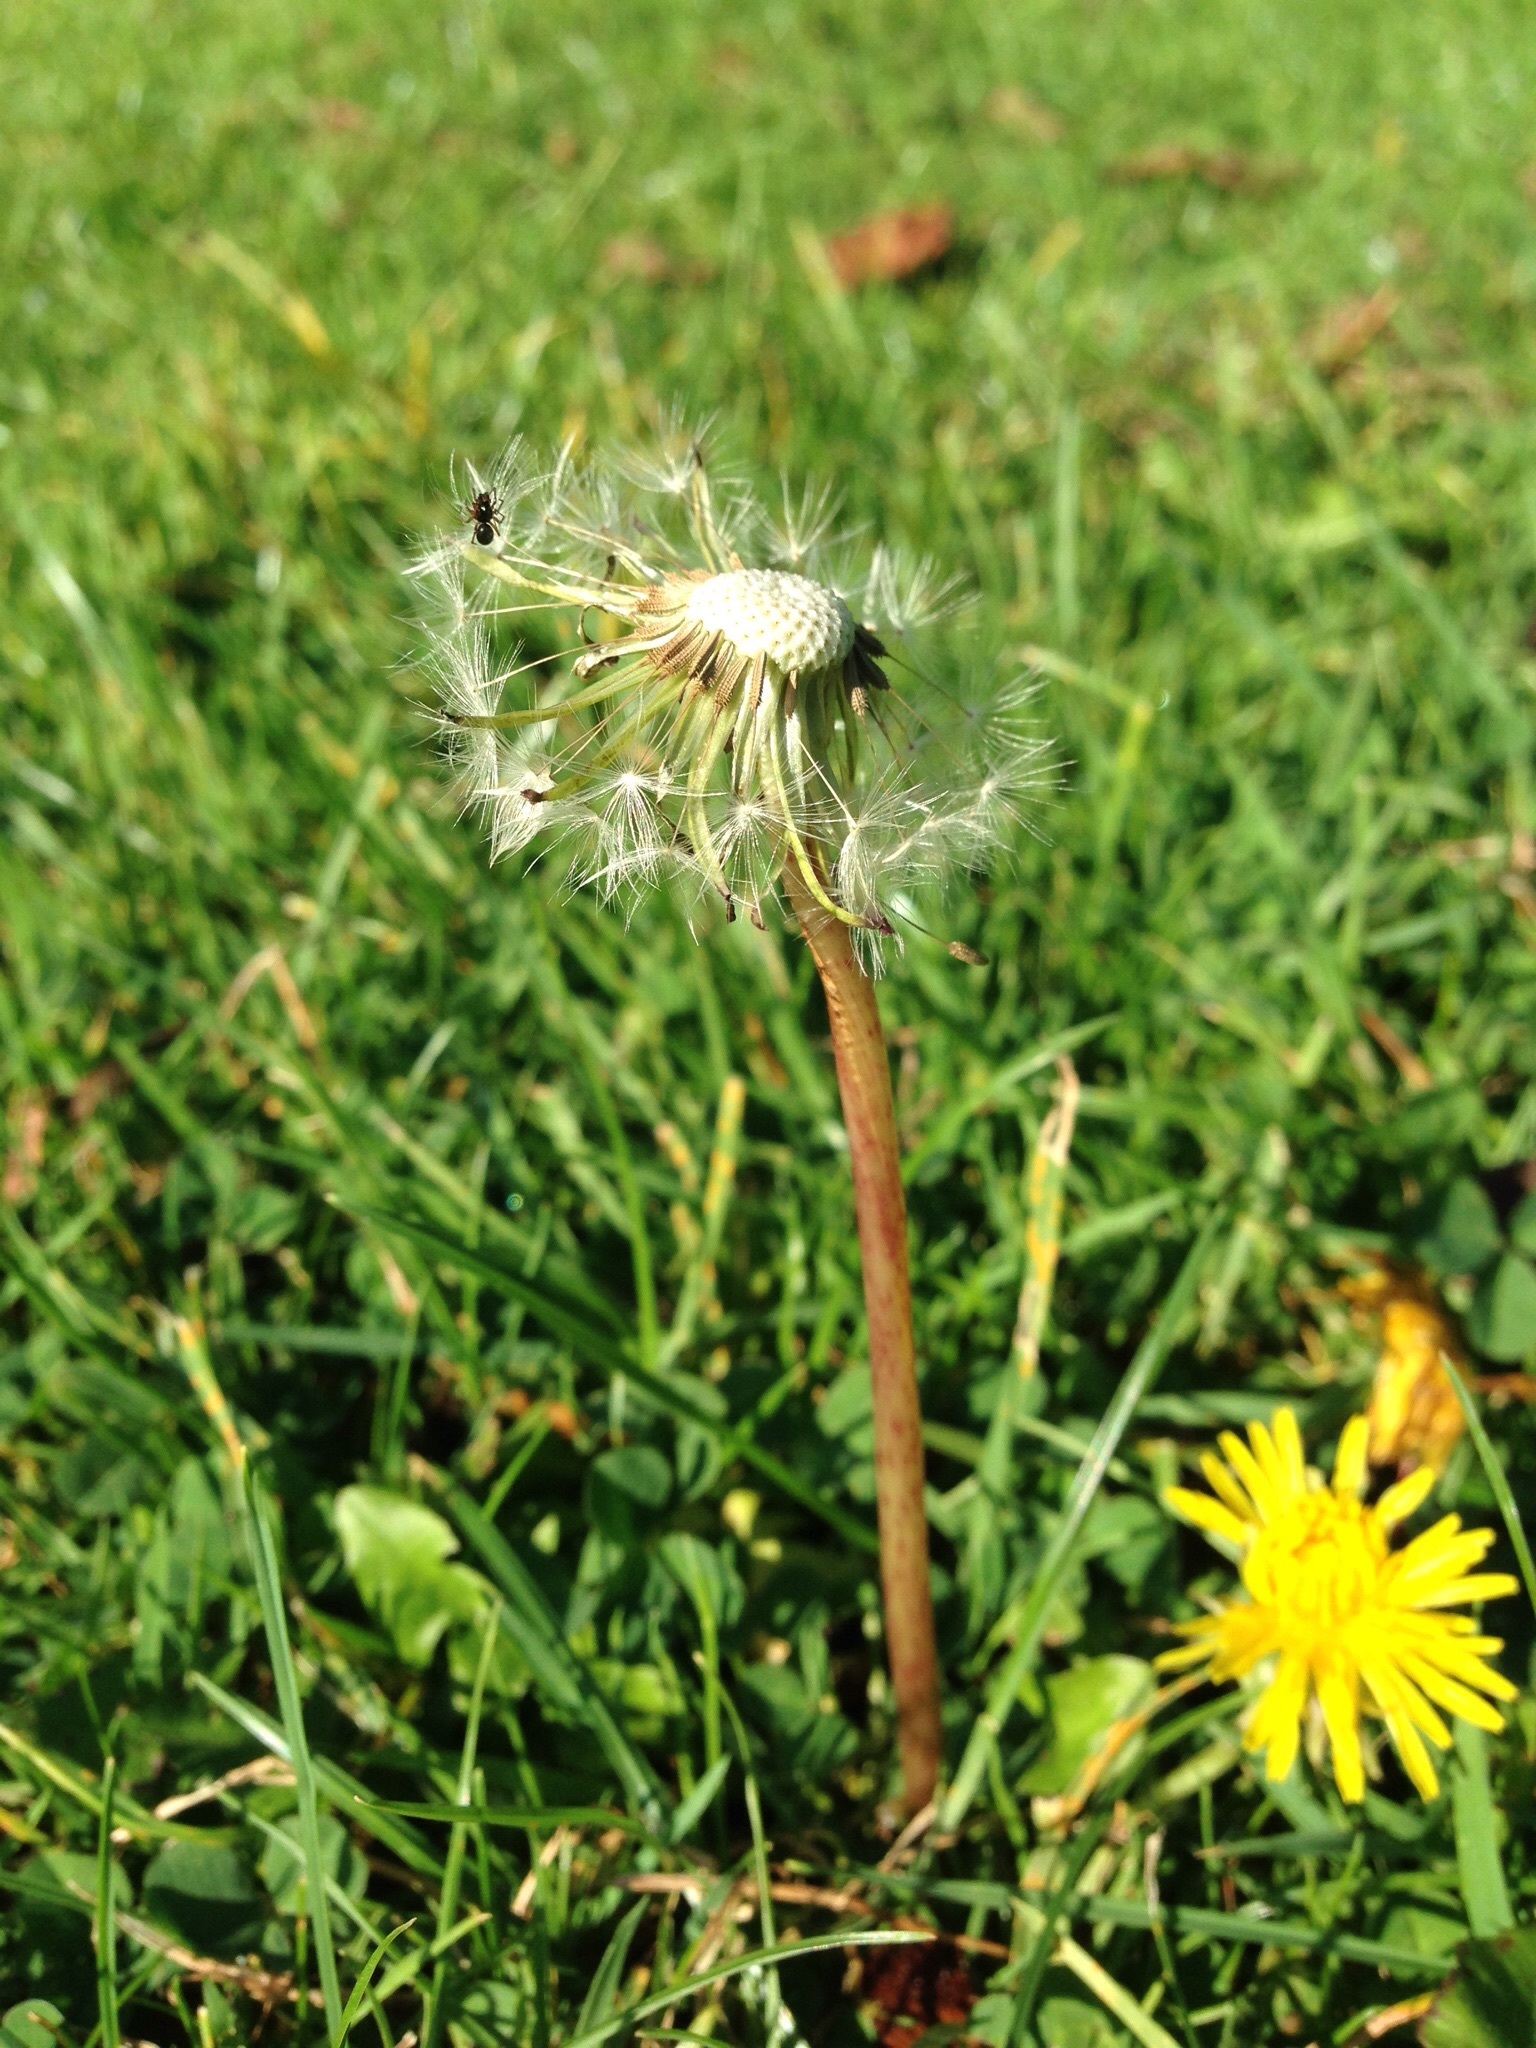
grass, plant, lawn, meadow, dandelion, prairie, flower, green, herb, botany, flora, wildflower, macro photography, flowering plant, daisy family, grass family, land plant, flatweed